Siege of Lilybaeum (250–241 BC)

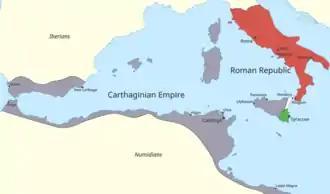

The main source for almost every aspect of the First Punic War is the historian Polybius ( – 118 BC), a Greek sent to Rome in 167 BC as a hostage. His works include a manual on military tactics, not extant, but he is known today for "The Histories", written sometime after 146 BC, or about a century after the siege. Polybius's work is considered broadly objective and largely neutral as between Carthaginian and Roman points of view, including as it does the views of earlier, pro-Carthaginian historians such as Philinus of Agrigentum.